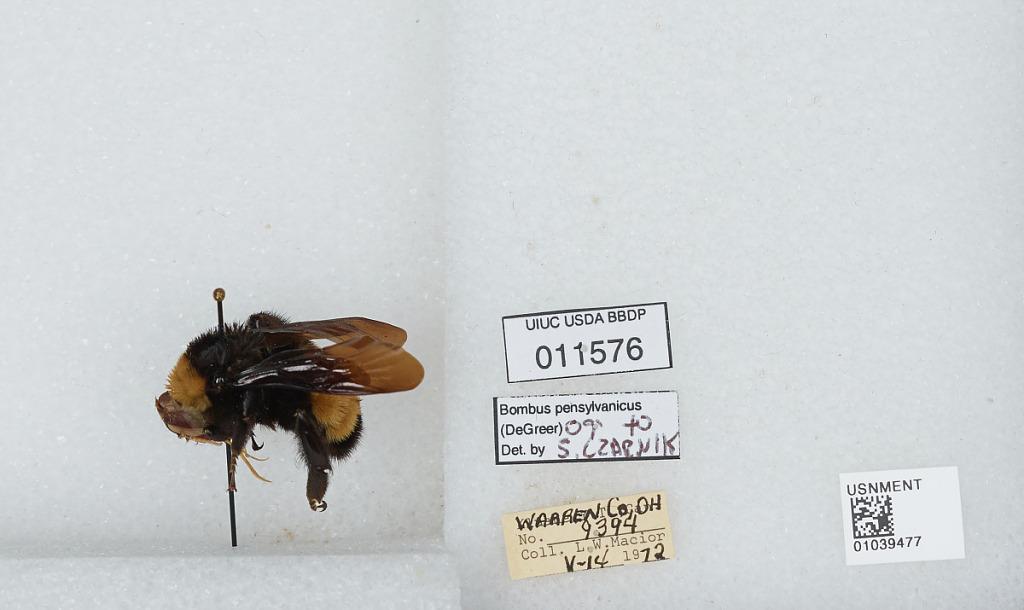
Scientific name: Bombus (Fervidobombus) pensylvanicus pensylvanicus (De Geer)
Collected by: L. Macior
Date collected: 1972-5-14
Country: United States
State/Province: Ohio
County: Warren
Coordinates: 39.4242, -84.1856
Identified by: Czarnik, S.